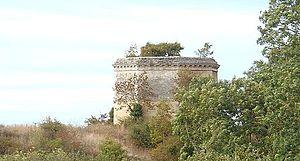
Sassy (Normandie, France). Colombier du manoir du Châtelet.
Cette liste regroupe une partie des monuments historiques du Calvados.
Le manoir du Châtelet, ou ferme du Châtelet, est un édifice en grande partie en ruines datant du XVIIᵉ siècle et situé à Sassy, en France.
Sassy est une commune française située dans le département du Calvados en région Normandie, peuplée de 209 habitants.